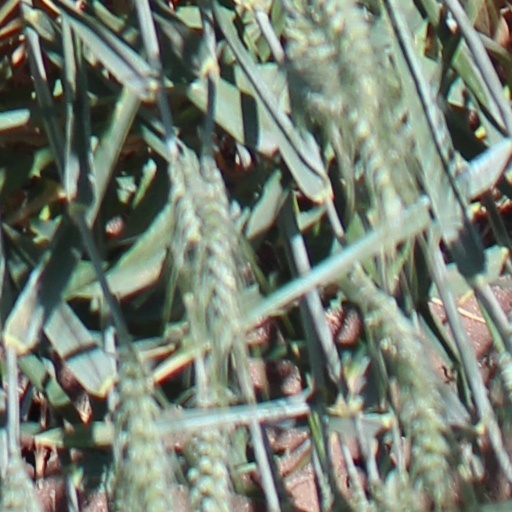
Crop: wheat